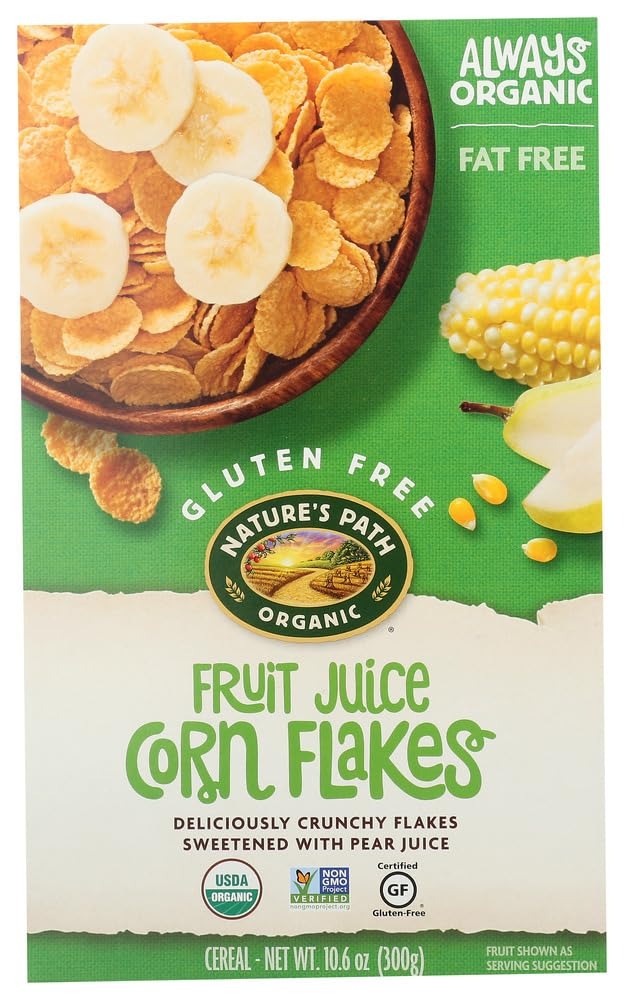
Item Name: Nature's Path Corn Flakes Fruit Juice Sweetened Cereal 12x 10.6 Oz
Value: 127.2
Unit: Fl Oz

Price: 89.64